Glenview Mansion

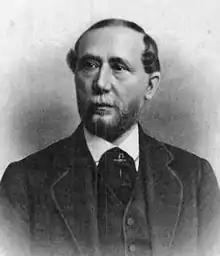
A black-and-white image of a man with thinning hair, mustache and beard wearing a suit and vest, shown from the chest up

Philadelphia native John Bond Trevor, son of former Pennsylvania State Treasurer John B. Trevor, came to work on Wall Street in the 1850s. His career as a banker and stockbroker went well enough for him to move to Yonkers when he married in 1861. At the time the community was becoming attractive as a residence for wealthy financiers who wanted to live on Hudson Valley estates yet remain within commuting distance of their jobs in Manhattan via rail—the beginnings of suburbanization.